Claud Hamilton (architect)

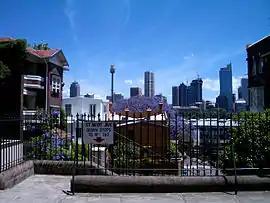
St Neot Avenue Potts Point showing Wirringulla on the left and Kaloola on the right

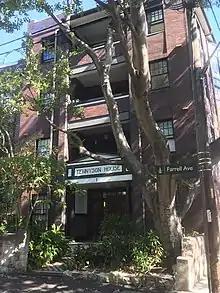
Tennyson House Darlinghurst

Hamilton was born in Bluff, New Zealand, the youngest son of Alexander McCausland Hamilton and his wife Annette Elizabeth Hamilton (née Cameron). From 1906 until 1909 he attended Southland Boys High School a state single sex boys secondary school with boarding facilities in Invercargill. He played in the 1st XI Cricket team in his final year at school. Invercargill is 30 km by road from Hamilton's home town of Bluff. In 1908 he passed the Junior Civil Service Examination in Southland. In the 1900s students from New Zealand sat examinations in the Science and Art Department of the West London School of Art. In 1909 and 1910 he passed courses in freehand and model drawing from that tertiary institution.